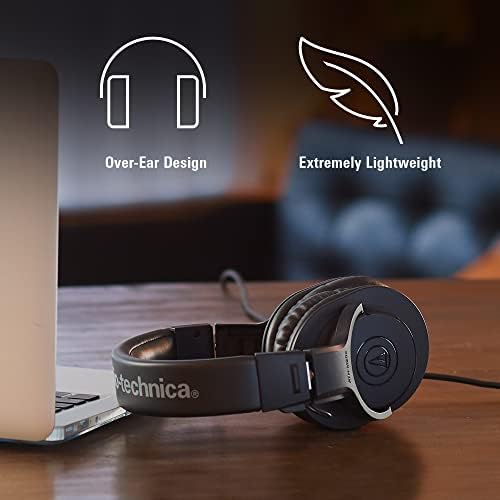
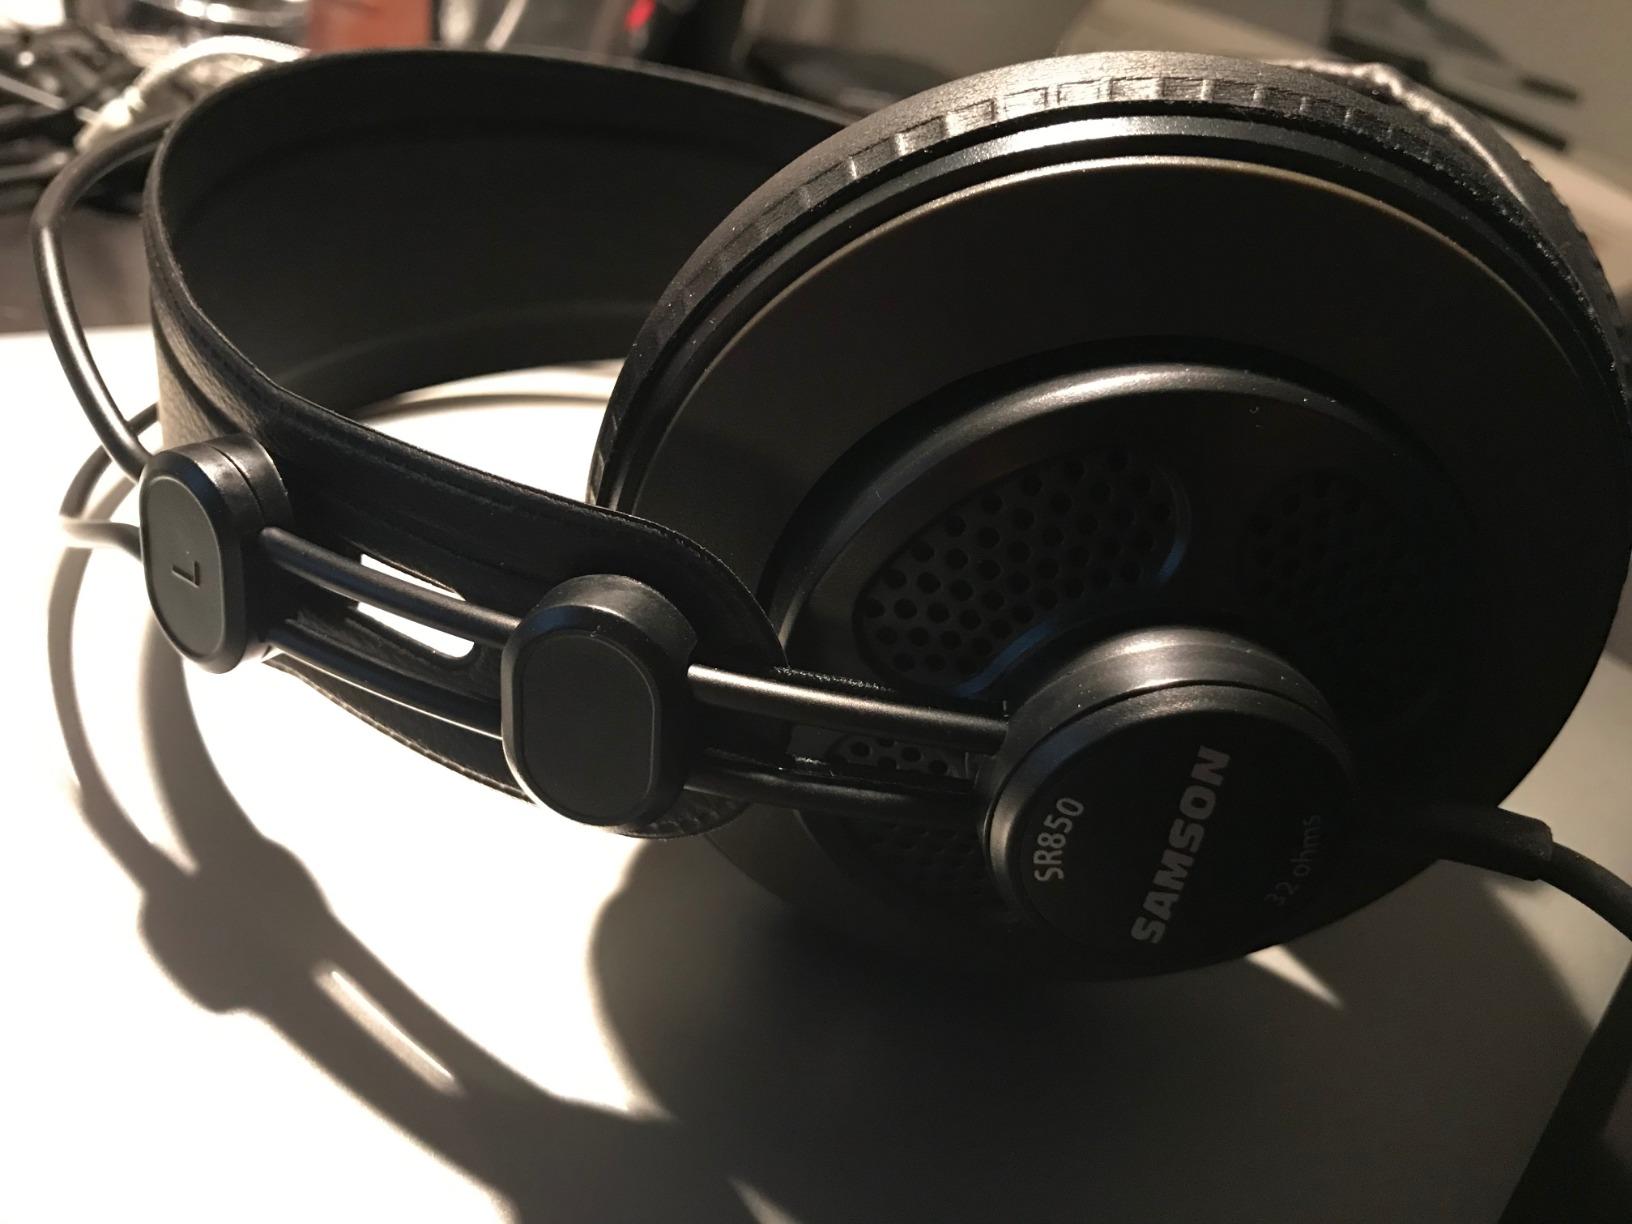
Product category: headphones
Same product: no